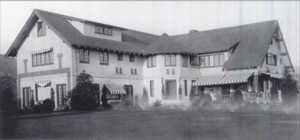
Pickfair est une villa hollywoodienne construite par les acteurs vedettes du cinéma muet Mary Pickford et Douglas Fairbanks. Démolie puis reconstruite, elle se situe au 1143 Summit Drive à Beverly Hills, en Californie.